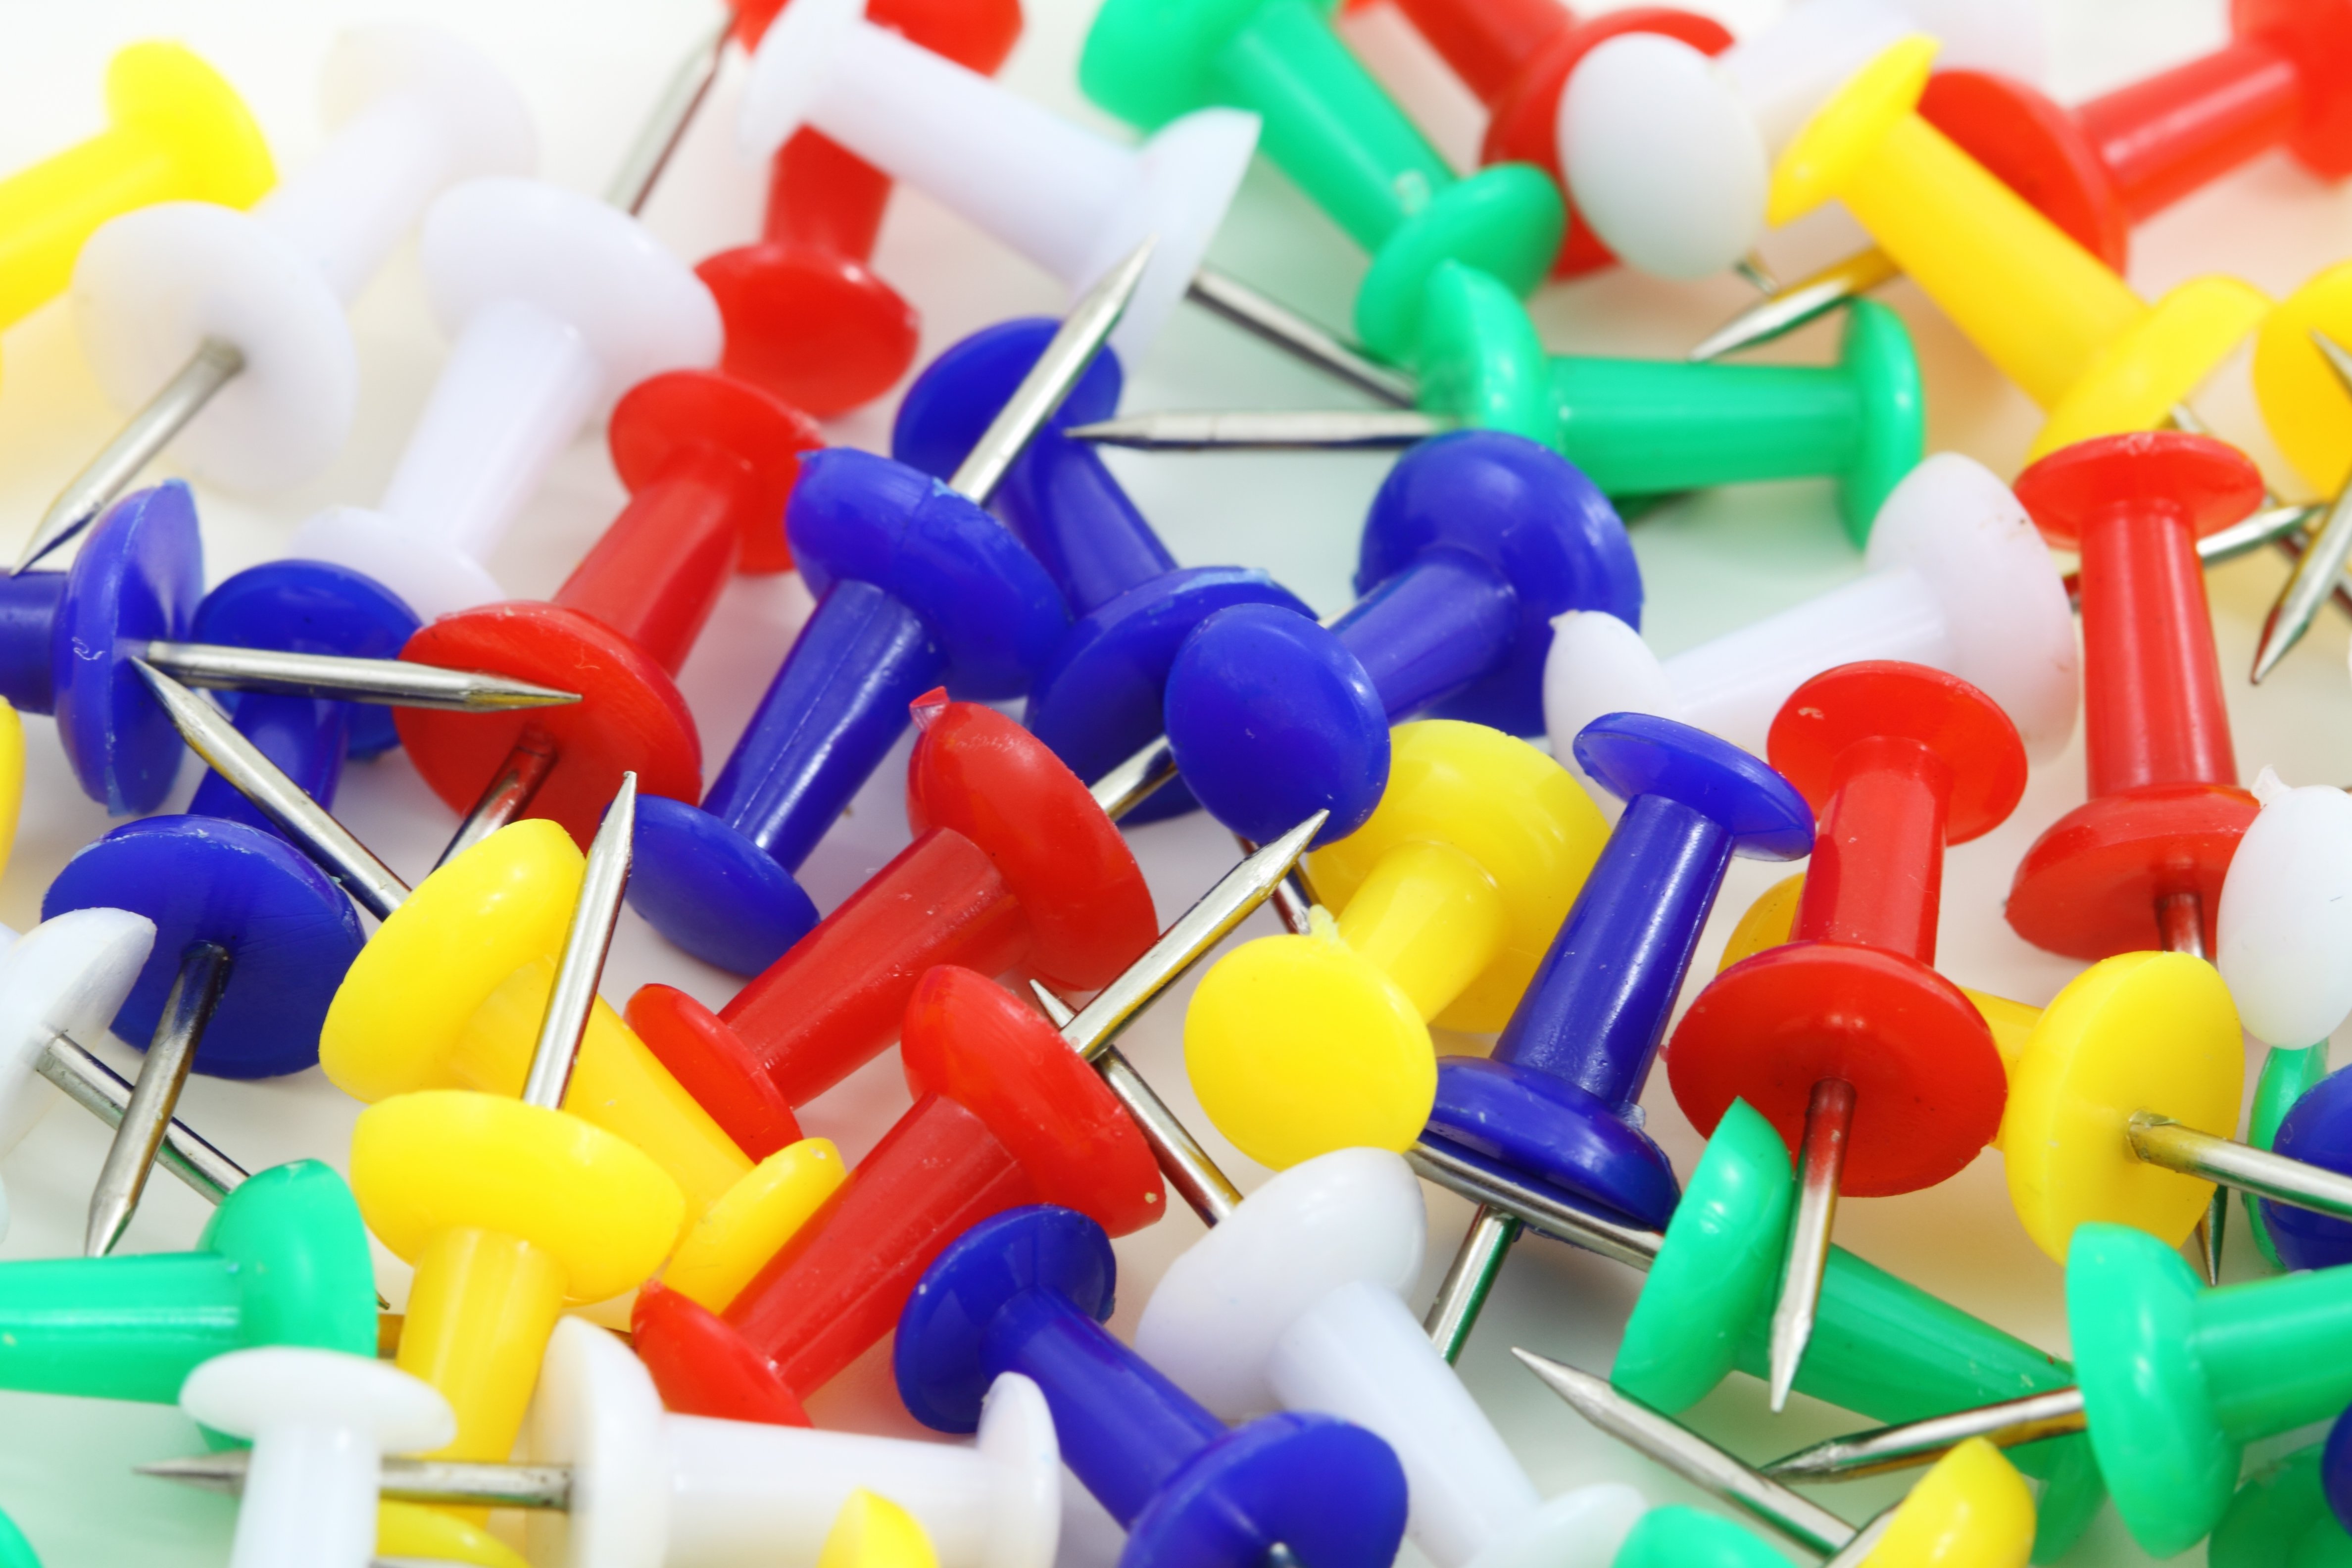
needle, play, plastic, red, color, office, business, toy, pin, background, school, supplies, pins, clip, push, fix, stick, pushpin, attachment, fixation, push pin